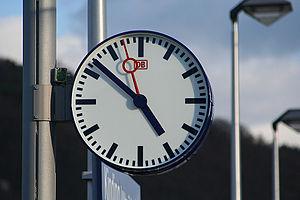
La chronométrie est la discipline qui s'occupe de la mesure exacte du temps.
Le terme analogique désigne les appareils, notamment instruments de mesure et de communication, ainsi que les méthodes de calcul qui représentent une grandeur physique par une autre, comme on raisonne par analogie sur un objet quand on a remarqué qu'il présente une similitude de forme avec un autre, bien qu'il soit de nature différente.